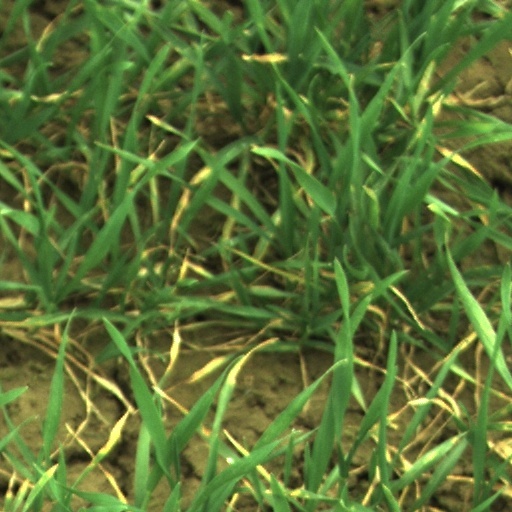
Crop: wheat